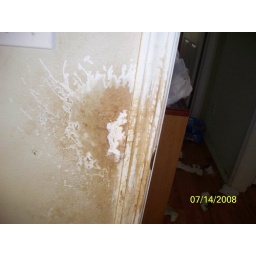
Damage to Charras' bedroom wall due to dogs being shut in